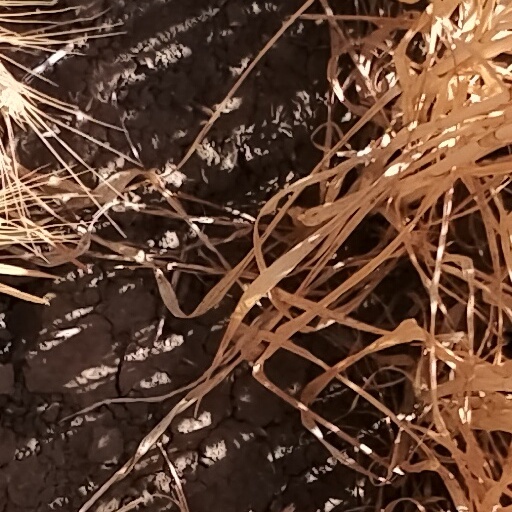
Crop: wheat